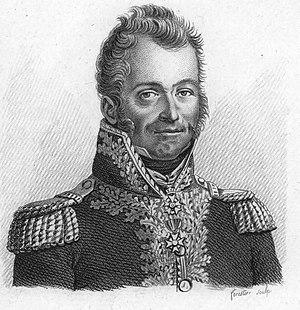
Jean-François Rome (1773-1826), général de brigade du Premier Empire.
Cette page concerne les événements qui se sont produits durant l'année 1826 en Lorraine.
Jean-François Rome, né le 30 octobre 1773 à Monay et mort le 11 juillet 1826 à Nancy, est un général de brigade du Premier Empire.